Trouble in Mind (film)

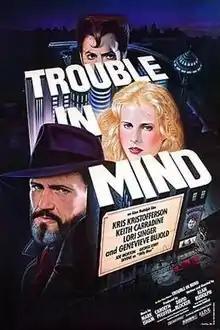
Theatrical release poster

Trouble in Mind is a 1985 American neo-noir film written and directed by Alan Rudolph and starring Kris Kristofferson, Keith Carradine, Geneviève Bujold, and Lori Singer, with an out-of-drag appearance by Divine. The story follows an ex-cop just released from jail after serving time for a murder sentence as he returns to the mean streets of the fictional "Rain City", inspired by and filmed in Seattle.